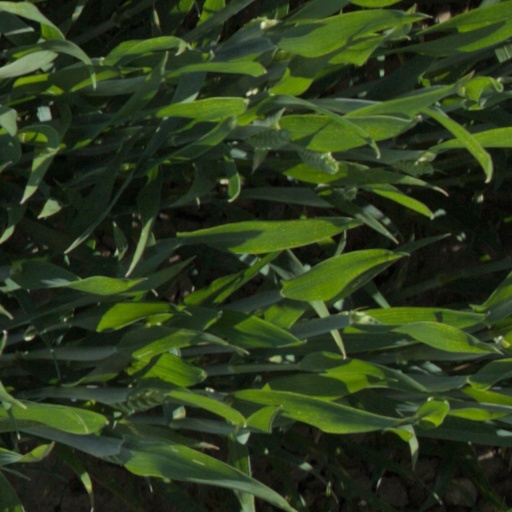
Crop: wheat